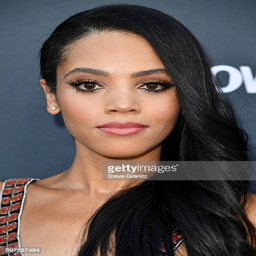
actor arrives at the premiere